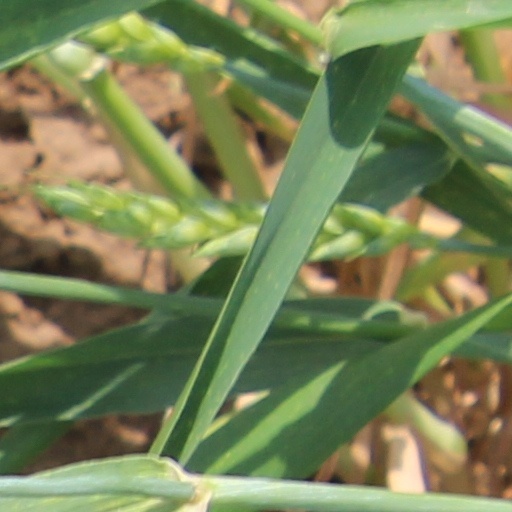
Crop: wheat